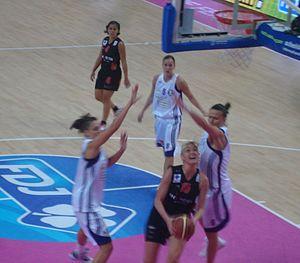
la basketteuse serbe Bojana Vulic à l'Open LFB.
Bojana Vulić, née le 28 mai 1984 à Belgrade, est une joueuse serbe de basket-ball mesurant 1,91 m et évolue au poste d'ailière forte.